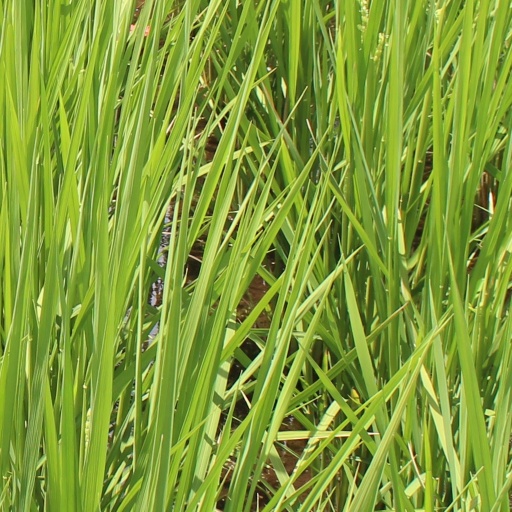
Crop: rice